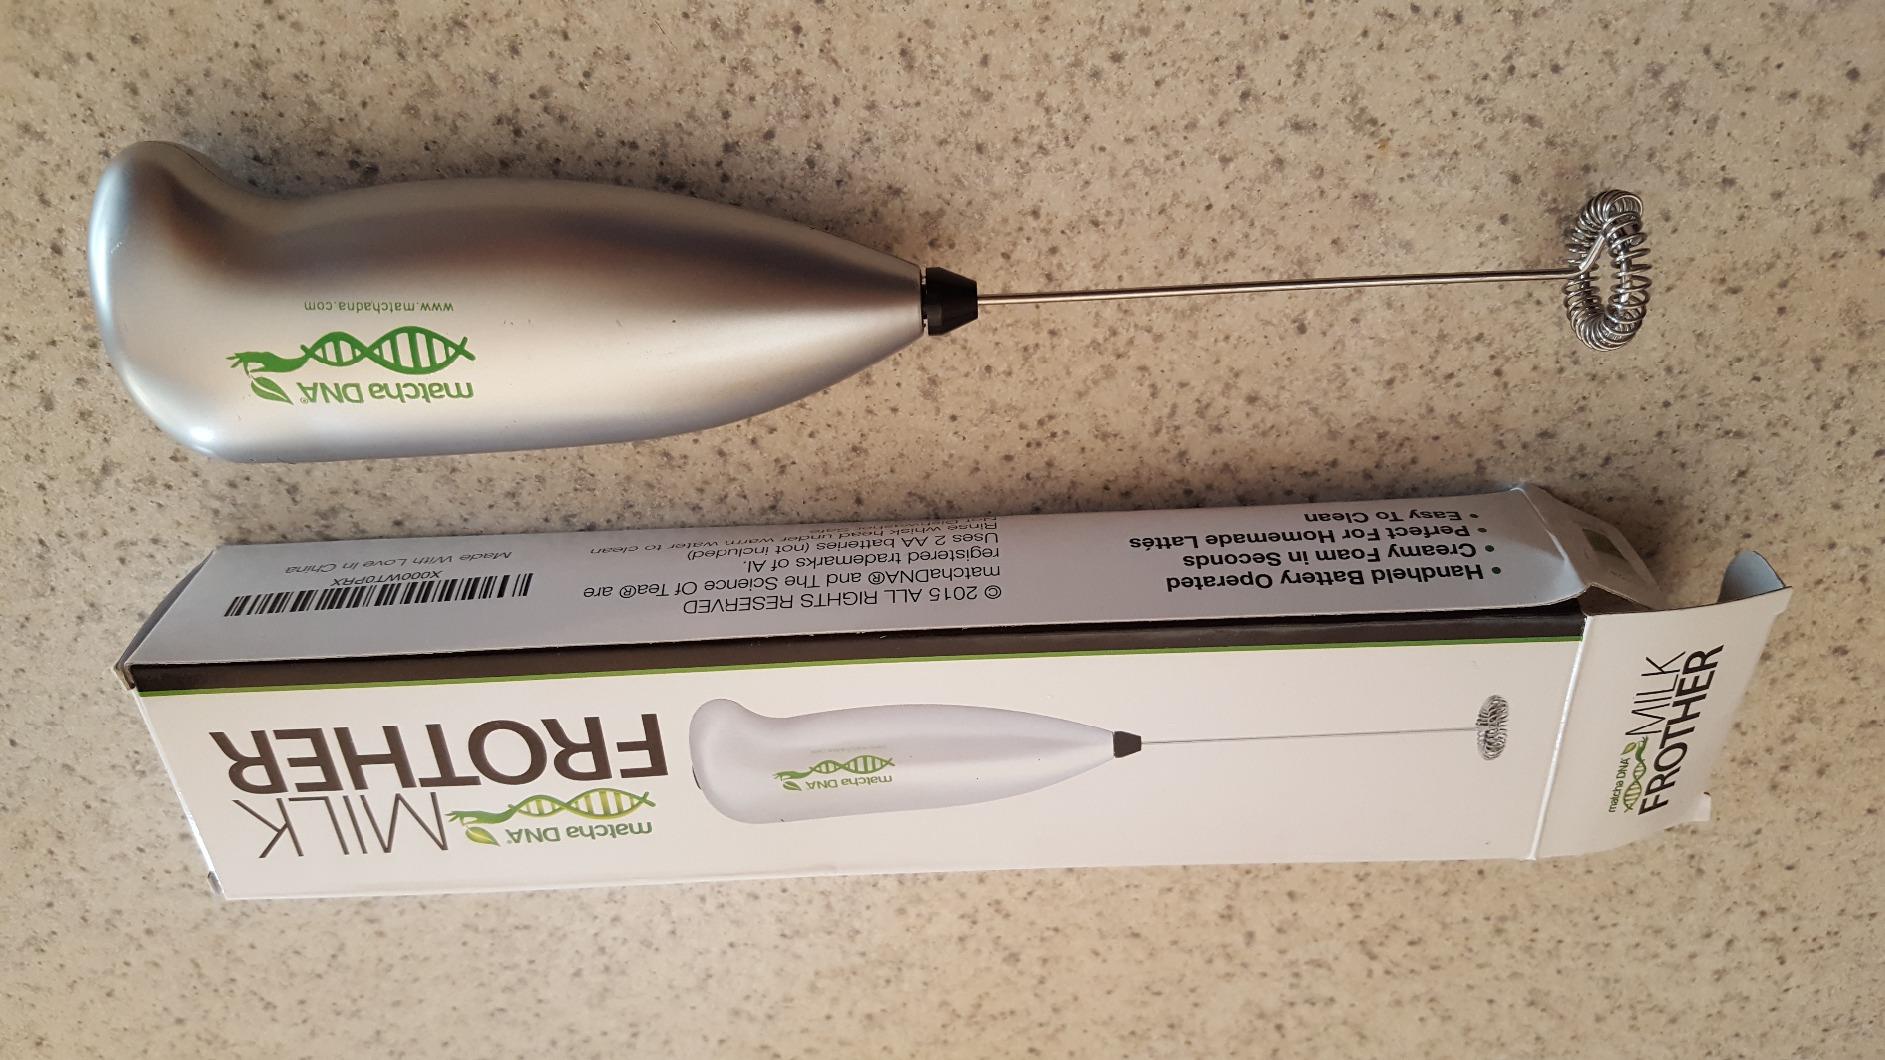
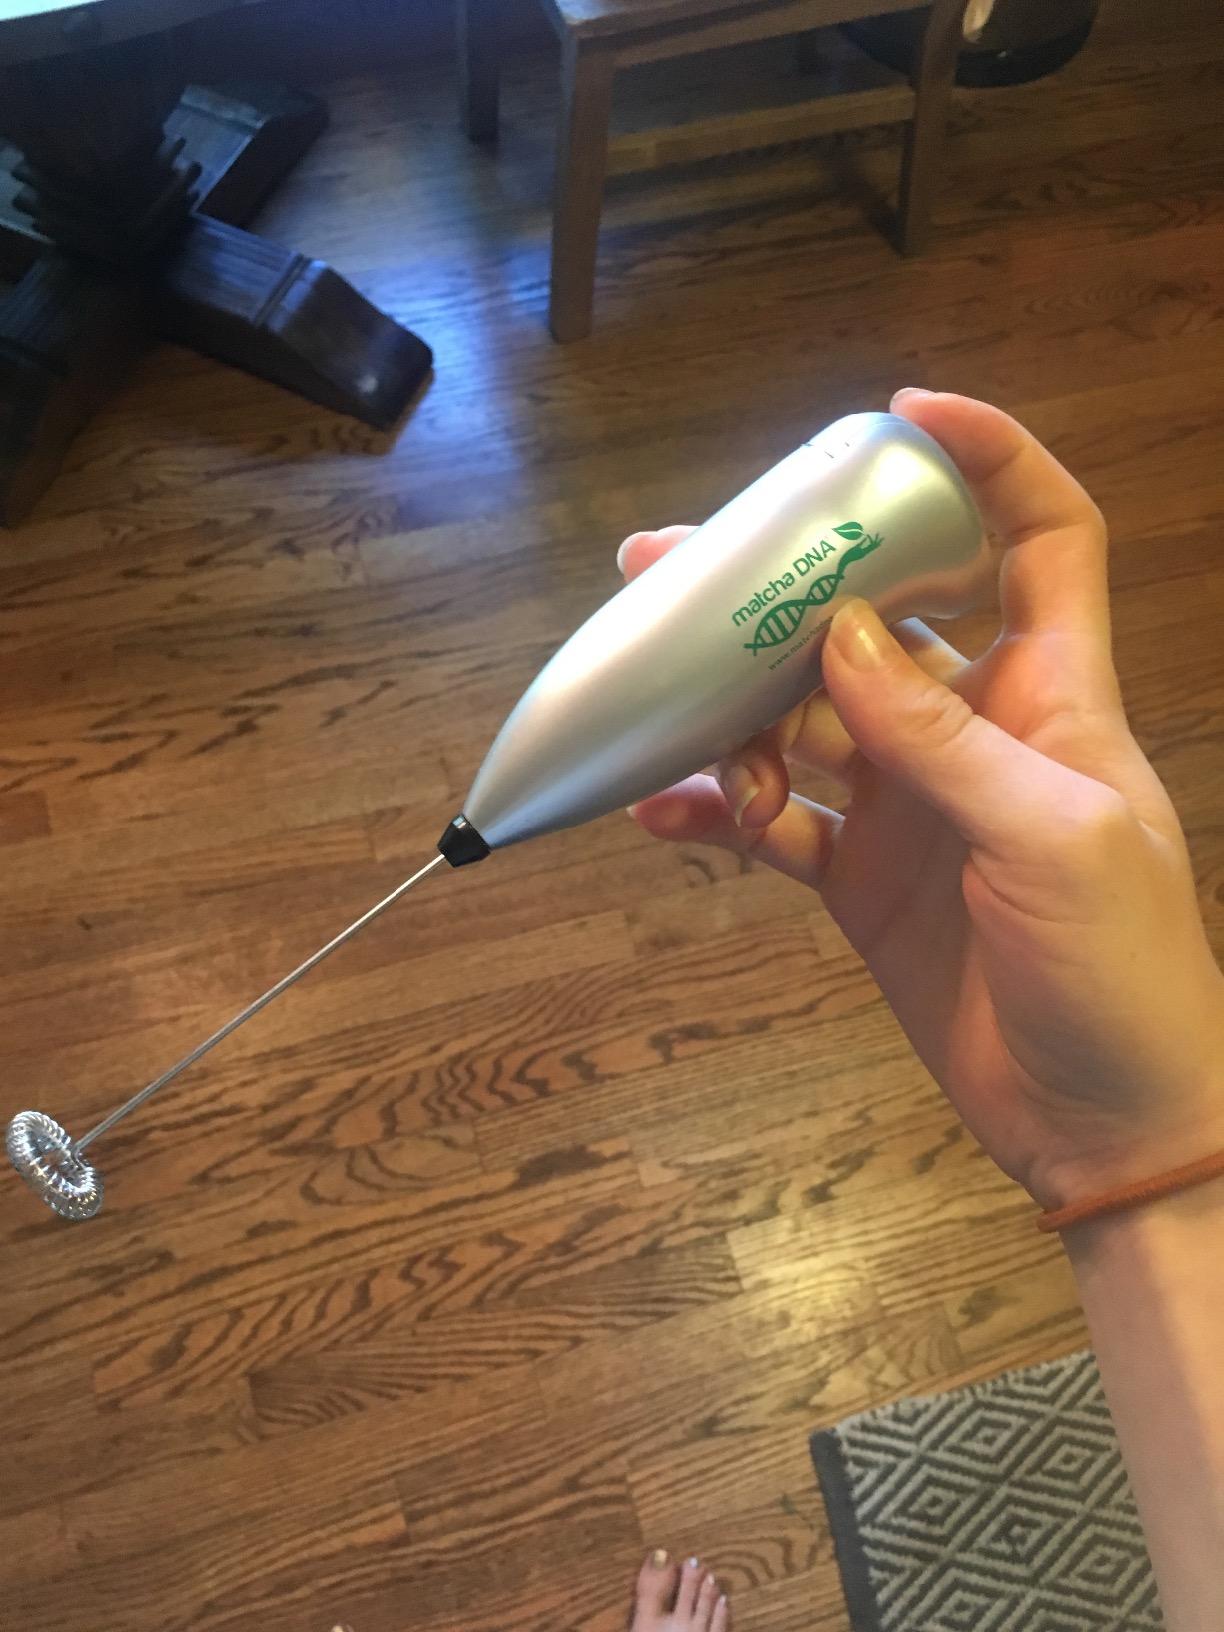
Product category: items_mixer
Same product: yes